Sangad Chaloryu

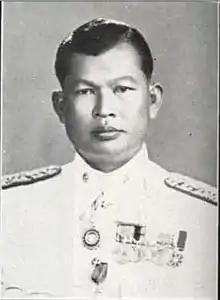

Admiral Sangad Chaloryu (4 March 1916 – 23 November 1980) was a Thai admiral and politician who served as head of the National Administrative Reform Council (NARC), a military junta that ruled Thailand from 1976 to 1980.